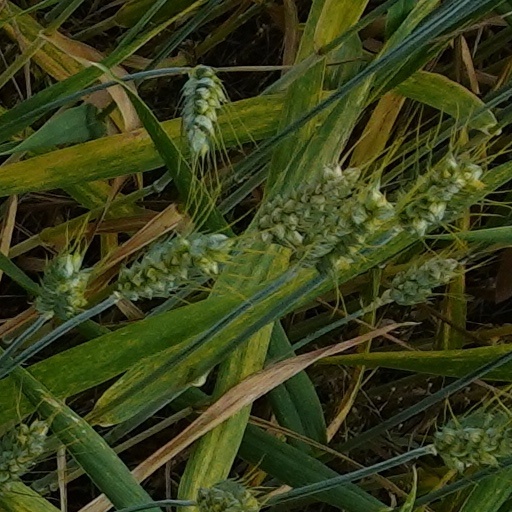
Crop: wheat